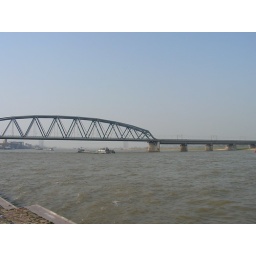
The railroad bridge over the Waal near Nijmegen, The Netherlands, photo 1.